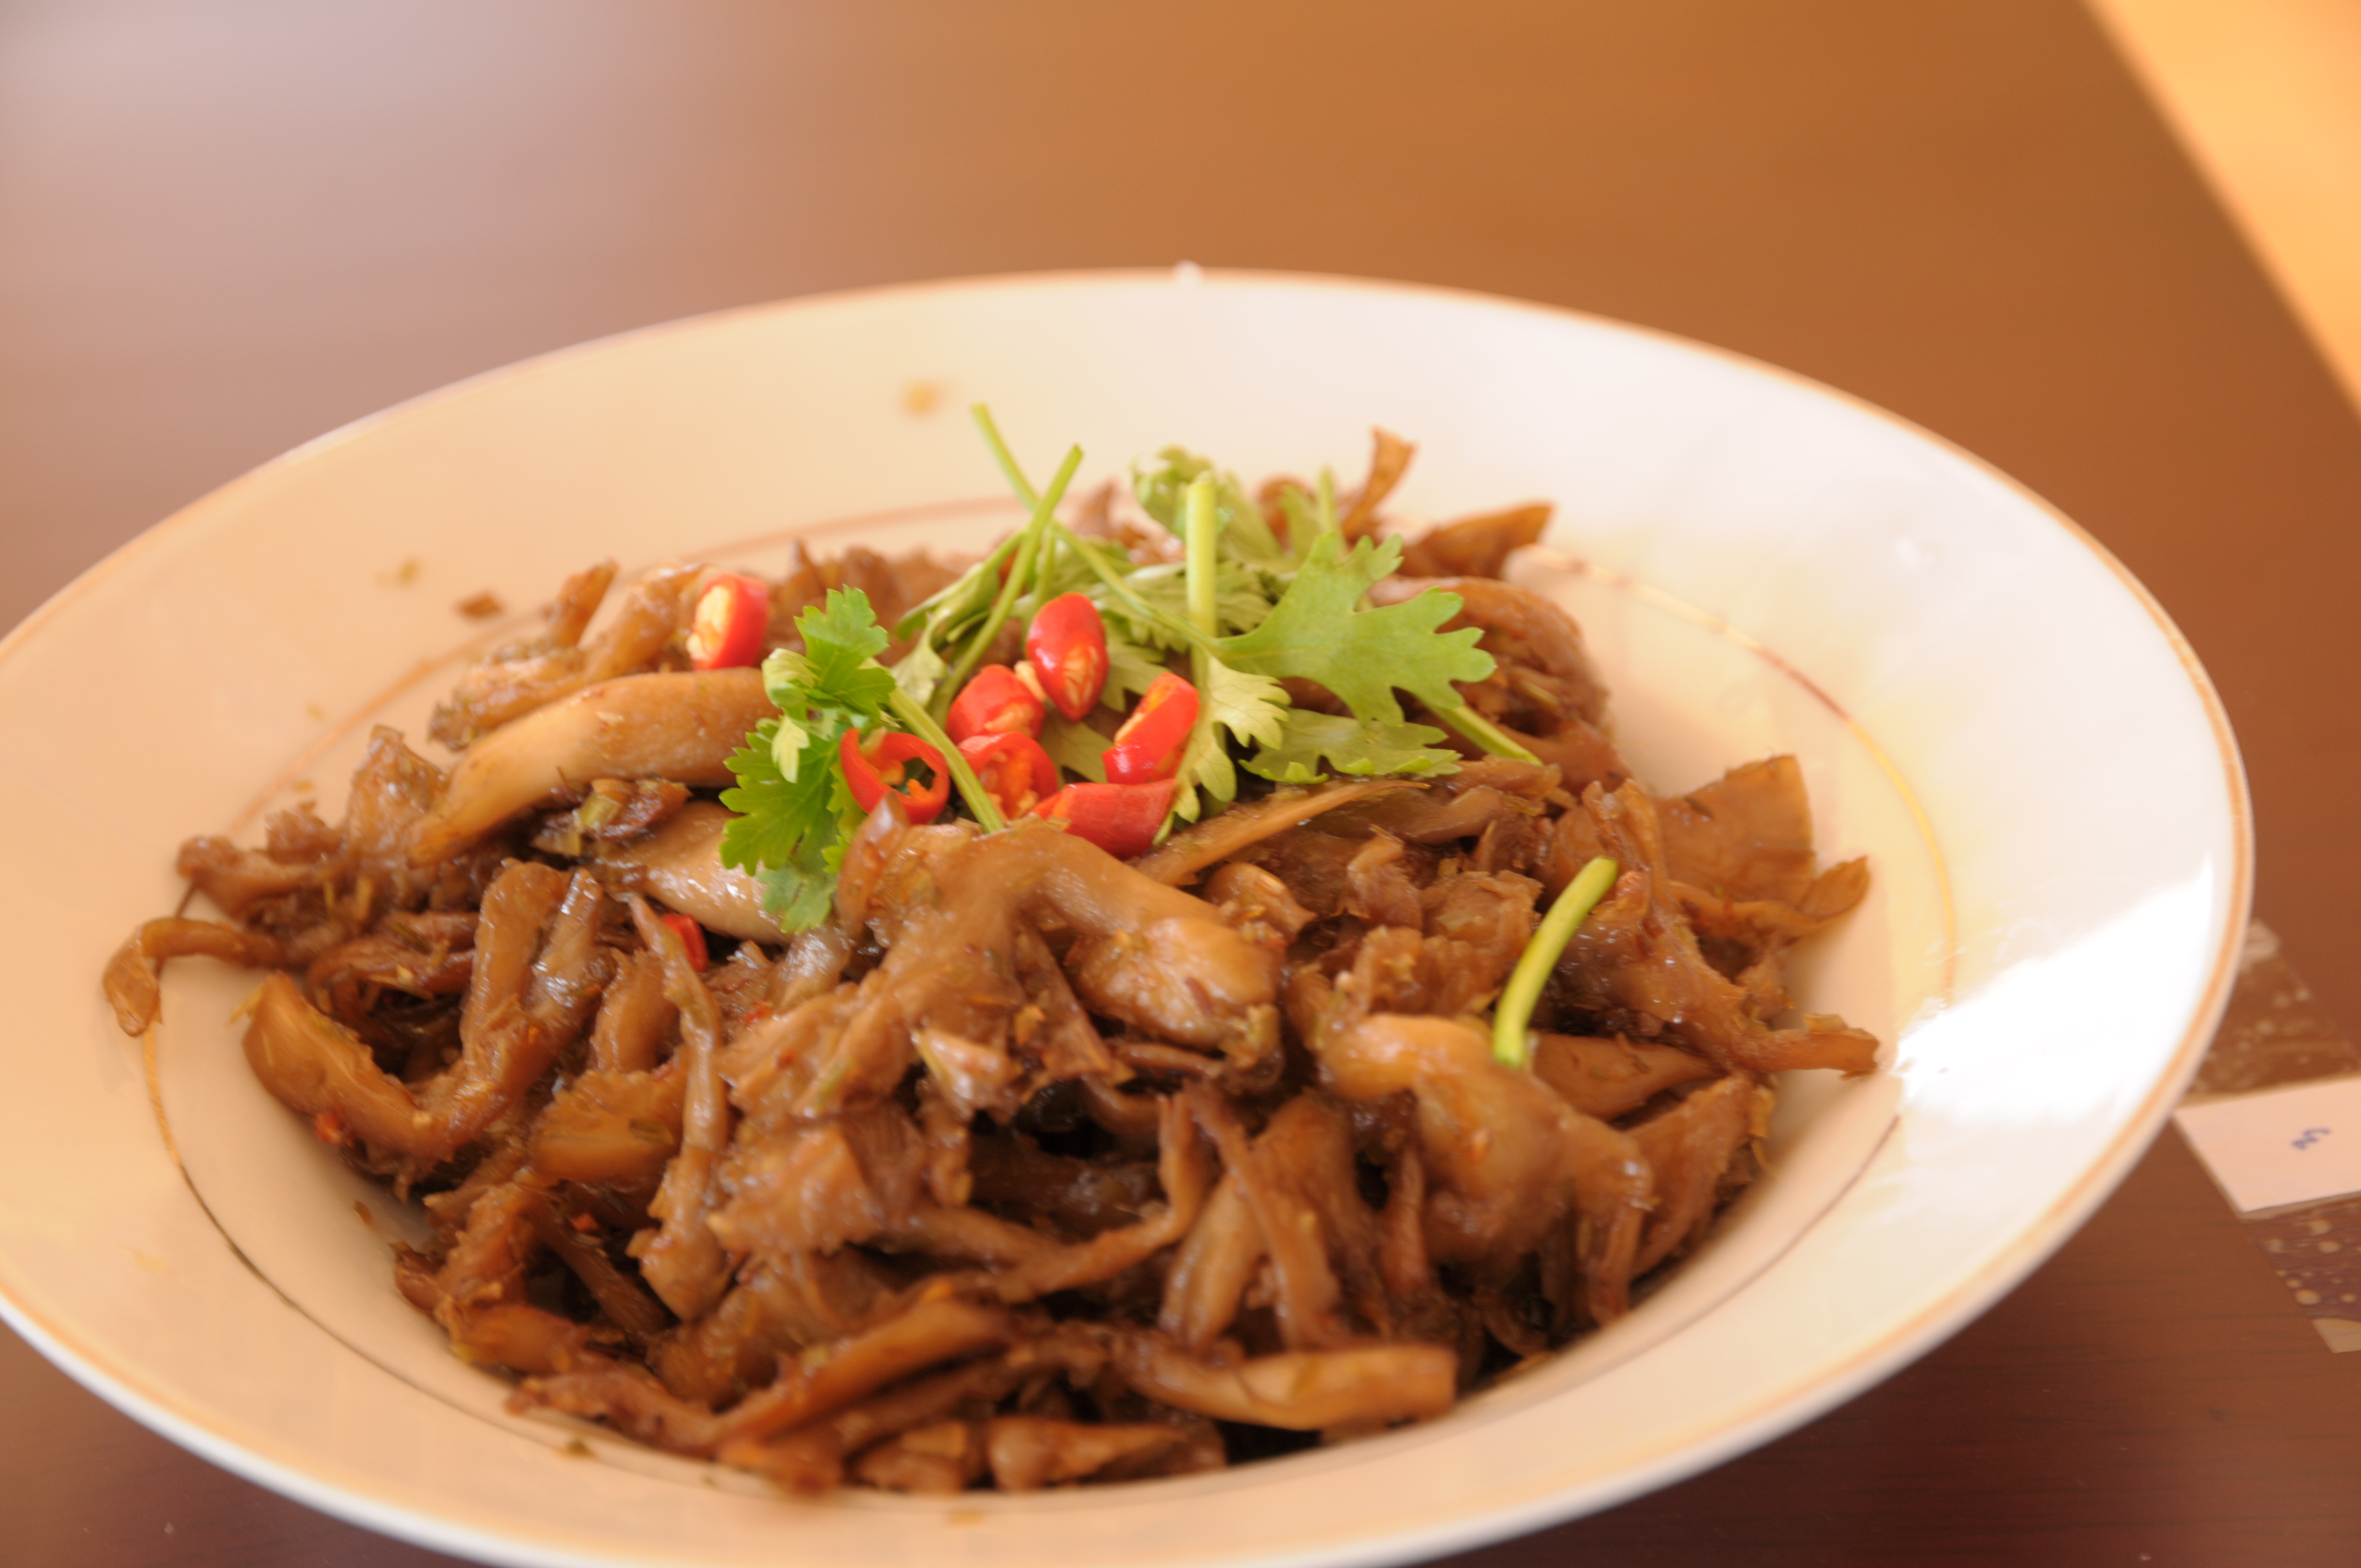
vegetarian, foods, healthy, dish, food, cuisine, ingredient, meat, Karedok, beef chow fun, chinese food, recipe, yaki udon, produce, Moo shu pork, noodle, yakisoba, japchae, thai food, chop suey, Banmian, Gy don, Hot dry noodles, mongolian food